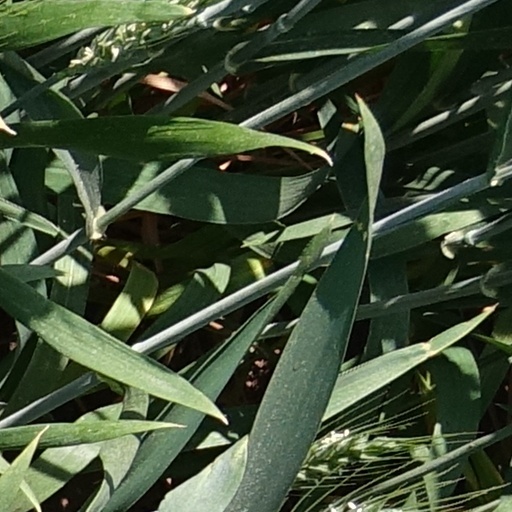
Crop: wheat